2013 BBL-Pokal

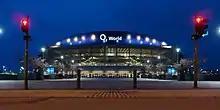
The O2 Arena was the venue for the Final Four

The 2013 BBL-Pokal – officially named 2013 Beko BBL-Pokal because of sponsorship reasons – was the 46th season of the German Basketball Cup. It was the 4th season as the League Cup for the BBL. The Final Four was held at the O2 World in Berlin, which gained ALBA Berlin automatic qualification for the tournament. The other 6 participating teams were selected through the standings of the first half of the 2012–13 Basketball Bundesliga.